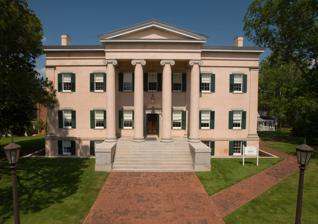
Building: Old Governor's Mansion (Milledgeville, Georgia)
Country: United States of America
Year built: 1839
United States historic place Georgia's Old Governor's Mansion U.S. National Register of Historic Places U.S. National Historic Landmark Show map of Georgia Show map of the United States Location 120 S. Clark St., Milledgeville, Georgia Coordinates 33°04′43″N 83°13′53″W / 33.07864°N 83.23131°W / 33.07864; -83.23131 Built 1839 Architect Charles B. Cluskey Architectural style Greek Revival NRHP reference No. 70000194 Significant dates Added to NRHP May 13, 1970 Designated NHL November 7, 1973 Georgia's Old Governor's Mansion is a historic house museum located on the campus of Georgia College & State University (GCSU) at 120 South Clarke Street in Milledgeville, Georgia .  Built in 1839, it is one of the finest examples of Greek Revival architecture in the American South , and was designated a National Historic Landmark for its architecture in 1973.  It served as Georgia's executive mansion from 1839- 1868, and has from 1889 been a university property, serving for a time as its official president's residence. It is an accredited museum of the American Alliance of Museums and in 2015 was named an affiliate of the Smithsonian Institution. Description and history Georgia's Old Governor's Mansion is located in central Milledgeville, just south of the central campus of Georgia College at the corner of Clarke and Greene Streets. It is set on a manicured parcel, its street-facing sides lined by a brick retaining wall topped by a low white fence. The main house is rectangular, two stories in height, built of stuccoed brick with a hip roof capped by a small circular cupola. The main facade faces west toward Clarke Street, and has a four-columned Greek temple portico projecting at its center. The portico is supported by smooth Ionic brick columns with granite bases and capitals, and it supports an entablature and fully pedimented gable. The entablature is continued around the sides of the building, with pilastered corners. Windows have simple stone sills, and arched stone lintels. The mansion was built in 1839 to a design by Charles B. Cluskey , and is considered to be one of his finest works. It was the first of Georgia's three official mansions and one unofficial mansion , located in two different cities. It was home to eight governor's and their families from 1839 – 1868. Governor Joseph E Brown led Georgia through the Civil War while living in the Mansion. During the Civil War, the Mansion was claimed as a "prize" during General Sherman's "March to the Sea" and Sherman made the Mansion his headquarters, spending the night of November 23, 1864 in the Mansion's family dining room. Following the loss of the capital, The Mansion was used as a boarding house until from 1868 - 1879, when the state loaned it to the newly organized Georgia Military and Agricultural College, and then to Georgia Normal and Industrial College, now Georgia College. The mansion served as the latter school's first dormitory, with the presidential apartment on the second floor. The school began offering tours of the ground floor in 1967. In the early 2000s the college had the building restored to its c. 1851 appearance during a $9.5 million restoration, and opened it as a historic house museum devoted to the history of the building and its many occupants. Today, the Mansion is open to the public for tours that focus on the history of the building, its occupants both free and enslaved, and the myriad complexities of Antebellum society in Georgia and its history. Georgia's Old Governor's Mansion's mission statement is "to care for, collect, interpret and exhibit items (including artifacts, structures, and gardens) that illustrate the history of the site and its inhabitants during the years the Mansion was the official residence of Georgia's governors (1839–1868)." Georgia's Old Governor's Mansion is open to the public Tuesdays–Saturdays 10am to 4pm and Sundays 2pm to 4pm with tours on the top of every hour and the last tour of the day at 4pm. See also Atkinson Hall, Georgia College National Register of Historic Places listings in Baldwin County, Georgia References